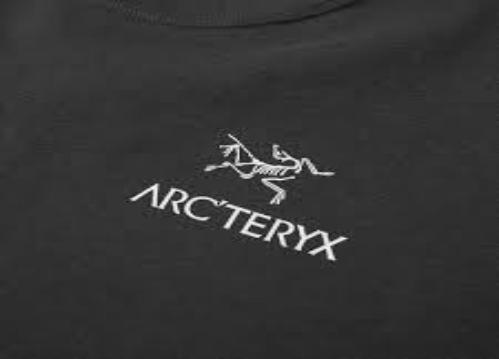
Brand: Arc'teryx
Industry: Clothes